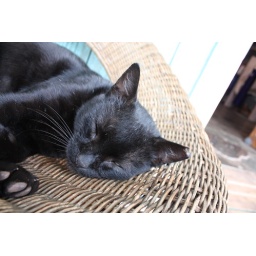
A cute kitty living in front of a shop.